Timeball

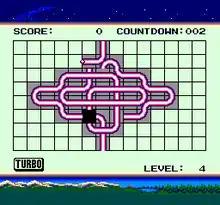
Players must arrange the tiles so the ball traverses all pieces of track.

The grid on screen is composed of tiles. Some tiles have a piece of road, and a black tile represents "the void", an area where one can drag the tile nearby in order to complete a road which will be taken by a ball that will follow the path. Players must arrange the tiles such that the ball traverses all sections of track. The ball can be sped up by pressing a button. If the ball reaches a tile without a piece of track, it falls out of play.